Home Run Apple

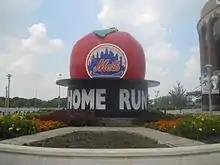
The original Apple outside Citi Field

In 2007, the Mets announced that the Home Run Apple would be retired. In response, Mets fans started a petition website called "[savetheapple.com]" in order to preserve the Apple. Due to popular demand, including 89% of surveyed fans stating they wanted it moved over from Shea Stadium, the Mets announced that they would construct a new Apple to be installed in Citi Field. The old Home Run Apple from Shea Stadium was installed outside Citi Field near the home plate entrance.